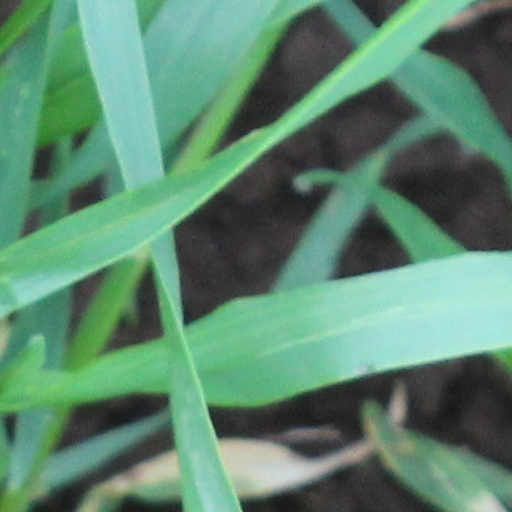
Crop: wheat